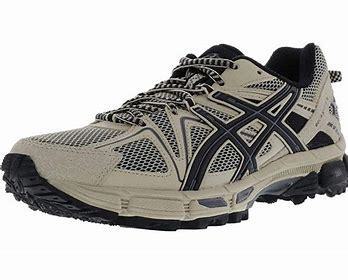
Brand: Asics
Model: Gel Kahana 8